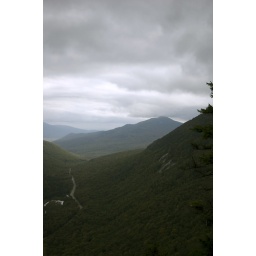
A pretty ominous cloud sitting above the mountain valley at Grafton State Park.